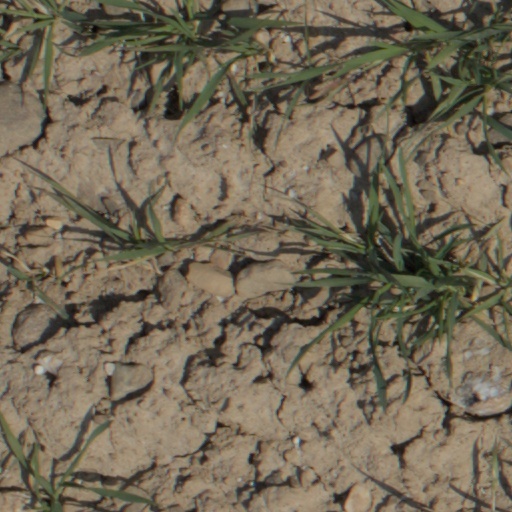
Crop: wheat